Jerry Nelson

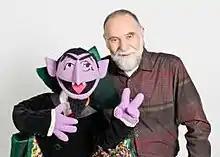
Nelson with the Count in a "Sesame Street" publicity photograph from 2012

Jerry Nelson (July 10, 1934 – August 23, 2012) was an American puppeteer, best known for his work with The Muppets. Known for his wide range of characters and singing abilities, he performed Muppet characters on "Sesame Street", "The Muppet Show", "Fraggle Rock", and various Muppet movies and specials.